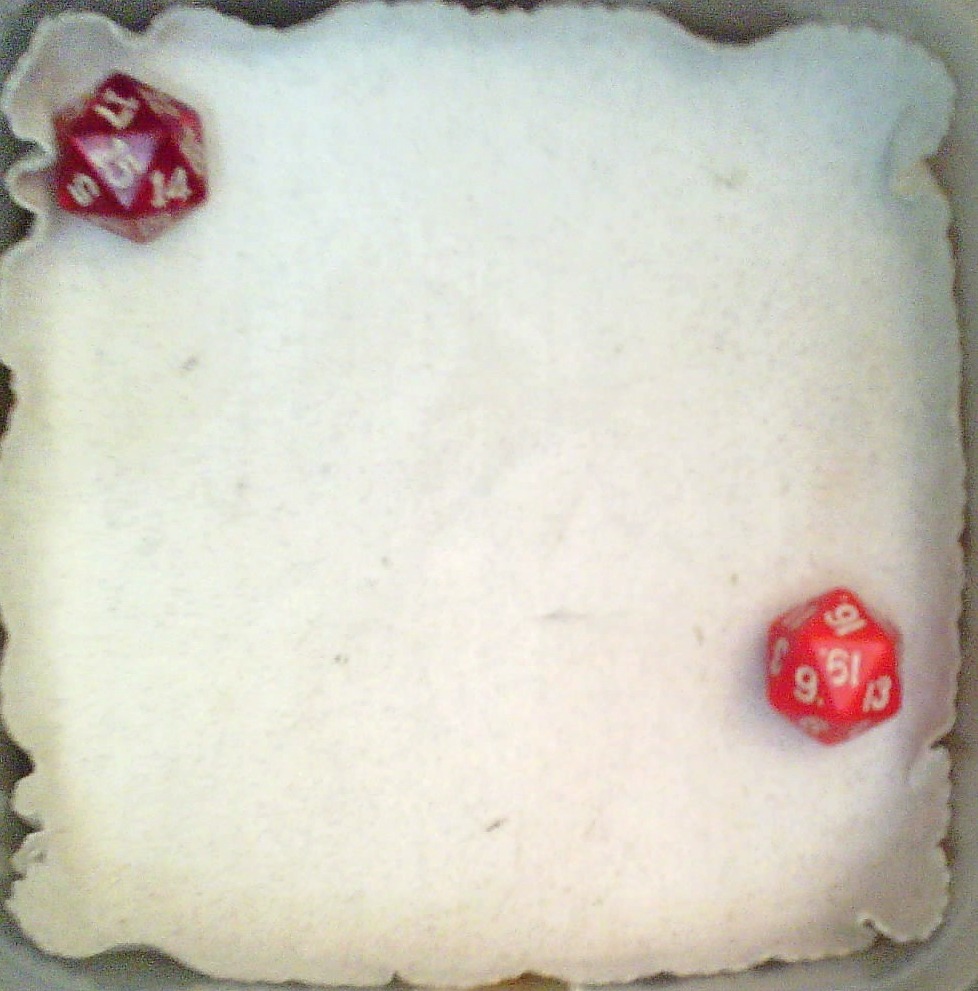
Dice in frame:
type: d20
value: 15
type: d20
value: 19
Label source: human
Face values trusted: yes